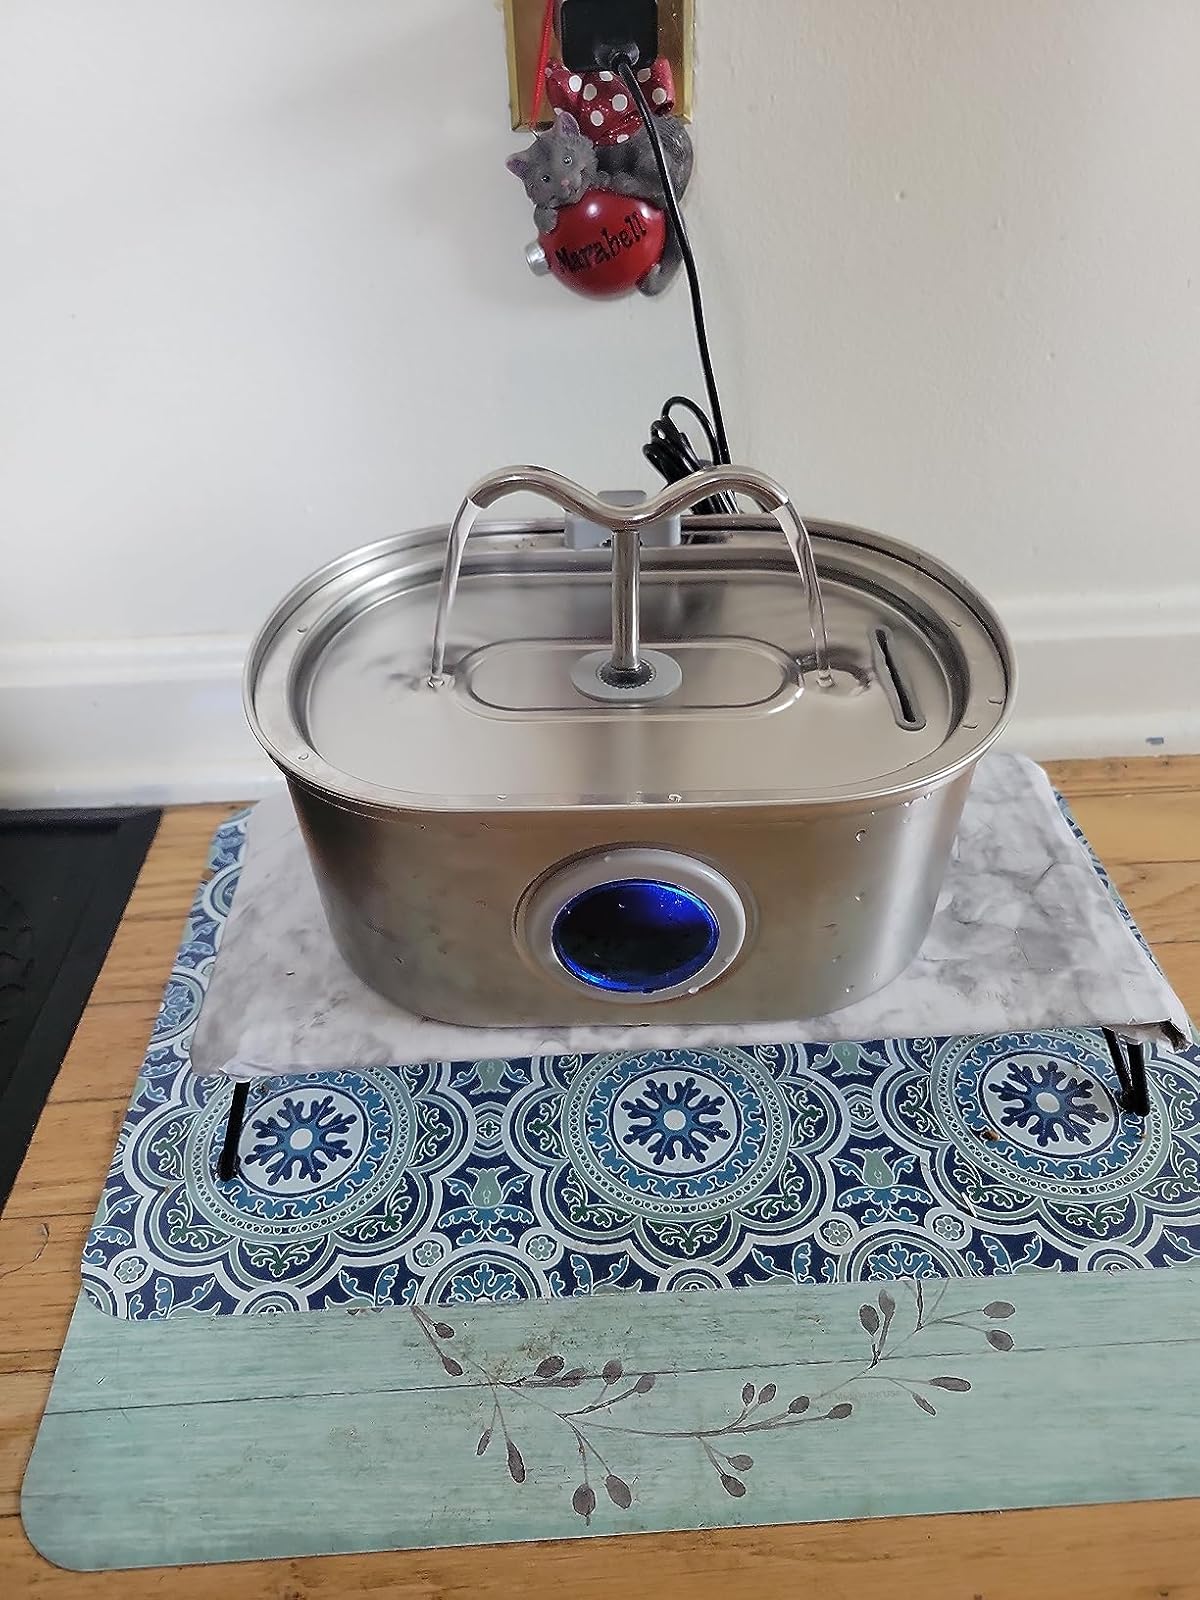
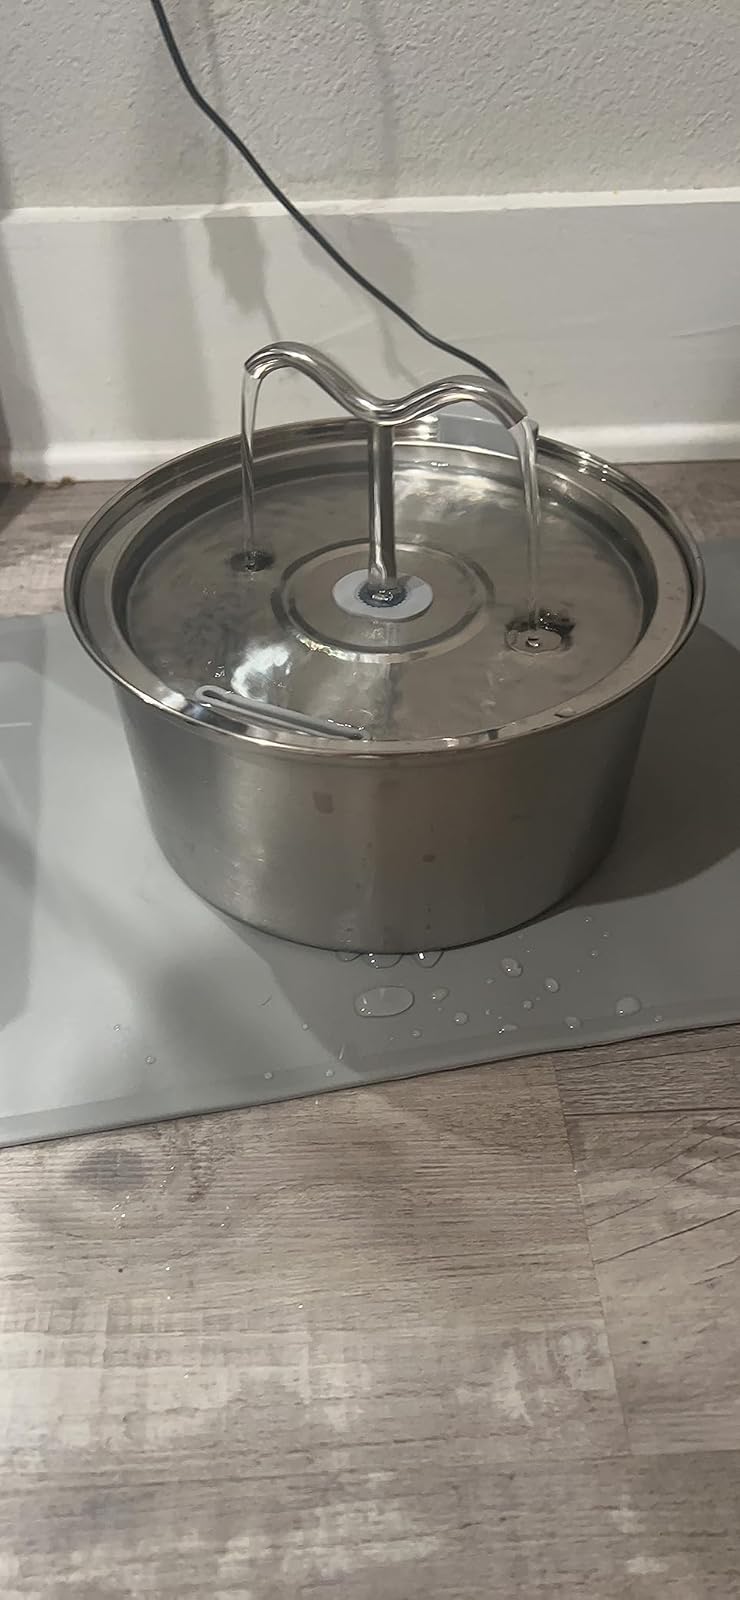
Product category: items_bowl
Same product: no